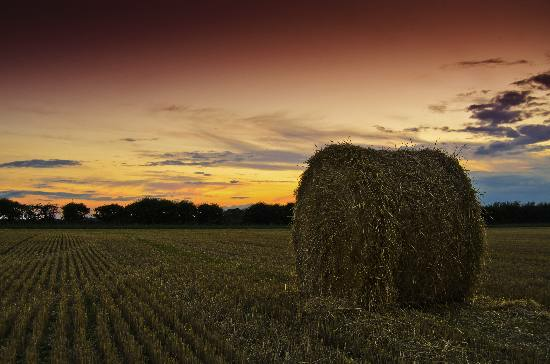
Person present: No